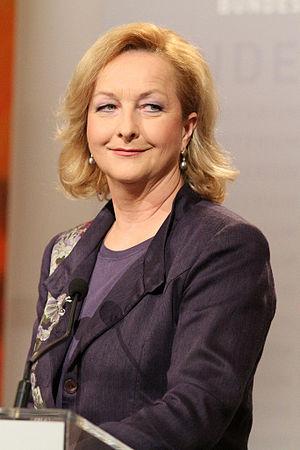
Maria Theresia Fekter, née 1ᵉʳ février 1956 à Attnang-Puchheim, est une femme politique autrichienne, membre du Parti populaire autrichien. Elle a été ministre fédérale de l'Intérieur entre juillet 2008 et avril 2011, et ministre fédérale des Finances d'avril 2011 à décembre 2013.